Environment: real
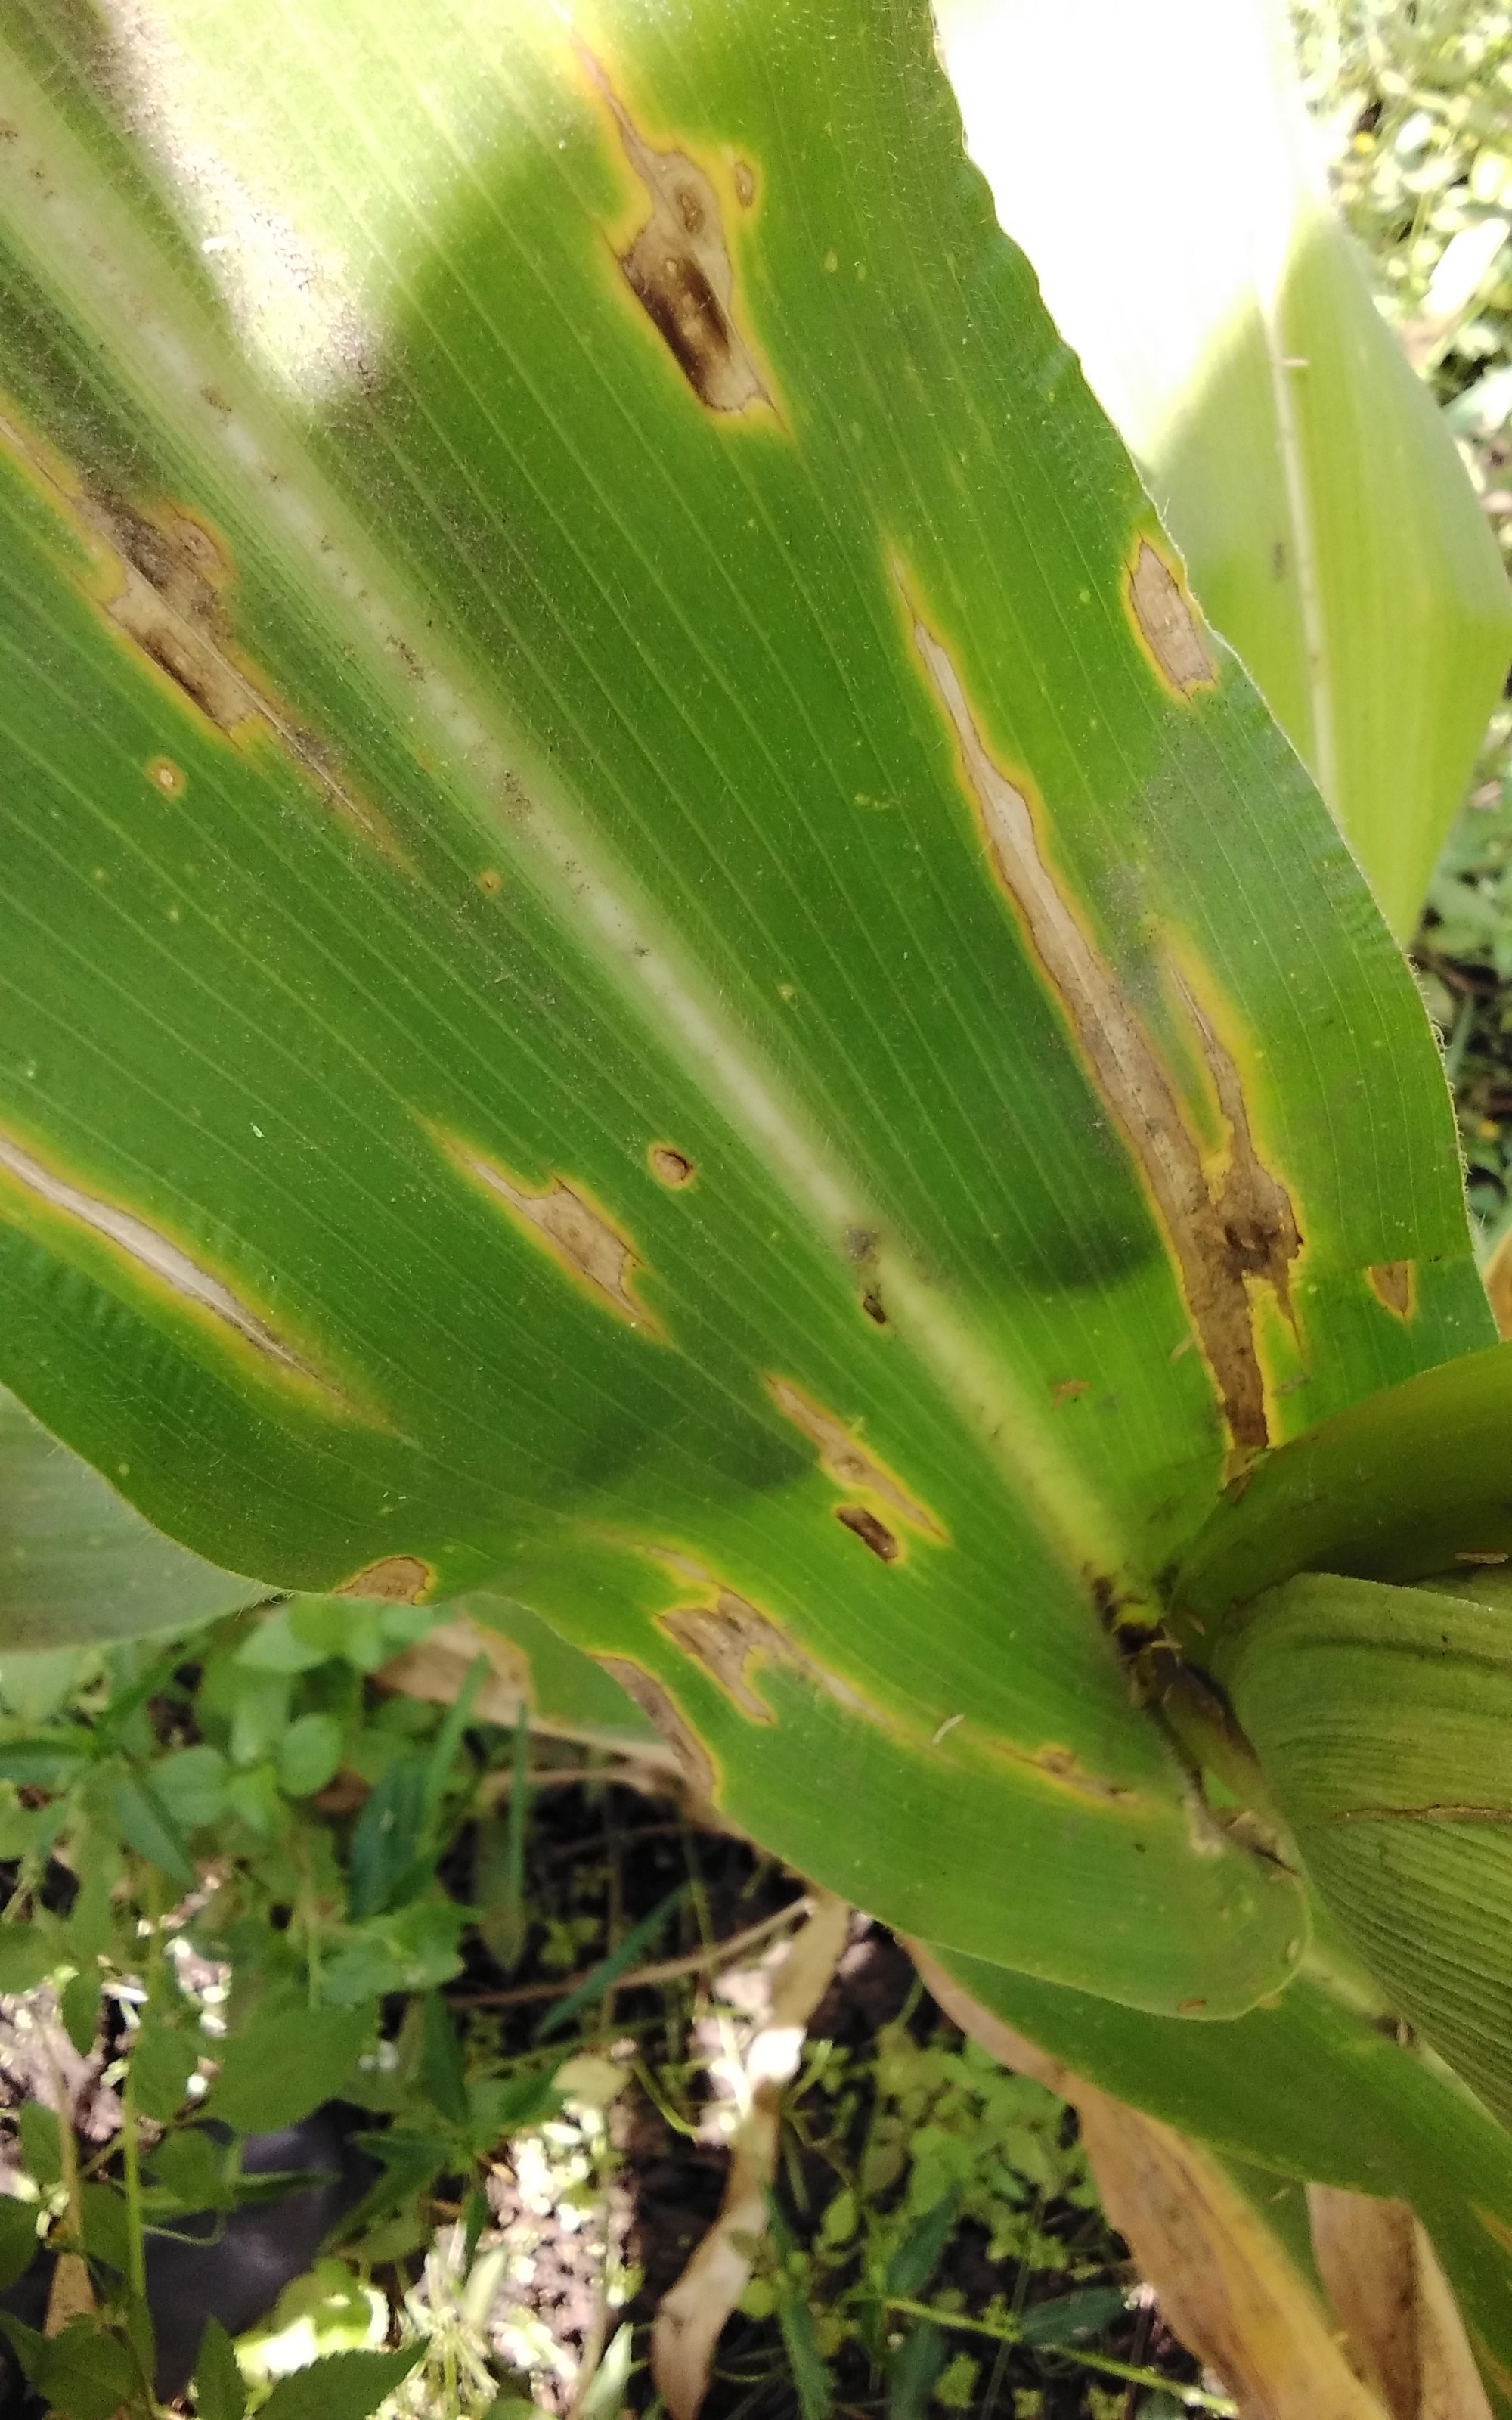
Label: northern_corn_leaf_blight